Brigman-Chambers House

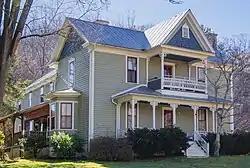

Brigman-Chambers House is a historic house located at Weaverville, Buncombe County, North Carolina.